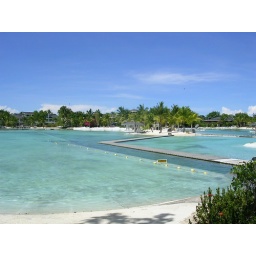
bridge over calm water